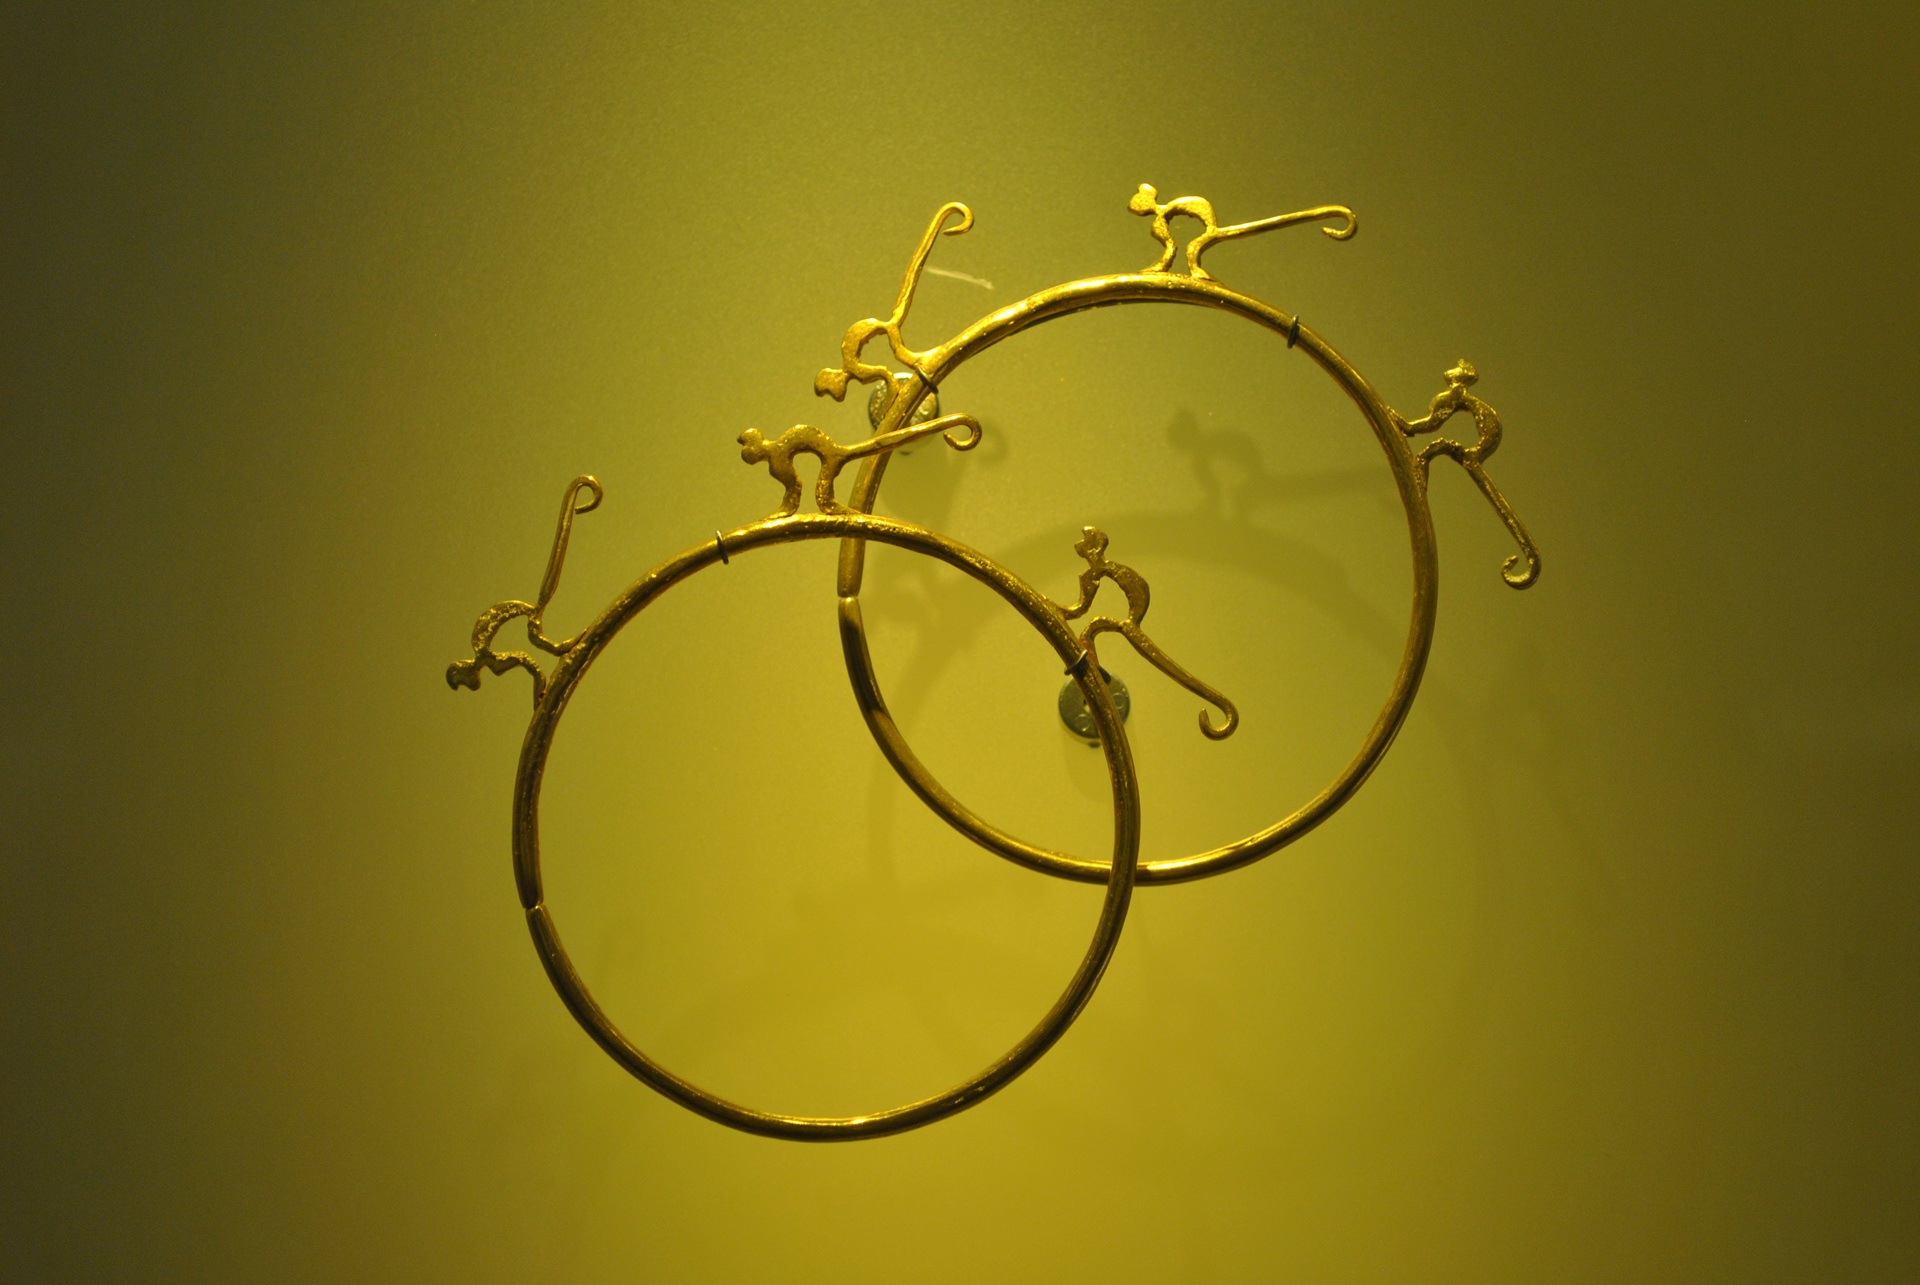
line, yellow, circle, font, sculpture, gold, illustration, shape, colombia